Beautiful Madonna of Toruń

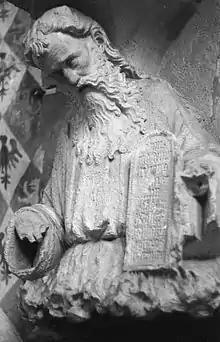
Bust of Moses - the console which is the basis of the figure of the Beautiful Madonna of Toruń

The Beautiful Madonna of Toruń is a fully sculpturally developed on each side figure with a height of 115 cm. Made of limestone, with traces of polychromy on the surface. Mary was depicted at a young age, her face is full of beauty, she has delicate features, high forehead, slightly closed eyes and small lips. Her hair is curly. Her head is covered with a veil with a crown on top. She supports herself on her right leg, while her left leg is slightly bent and a little forward. As a result, the head and body are bent in opposite directions. The body figure is very blurred. The gown and the coat are laid freely, as a result the figure is largely plasticized by means of generous draperies of robes. On the right side, the robes are characterized by quite strong parallel, curved bends, while on the left side, as in the veil, they take the form of decorative festoons with cascading folds. The child is naked and sits on the mother's right arm, its eyes are directed towards the apple, which it touches with its left hand. The artist shaped the body realistically according to the child's age. The thick, curly hair of the Baby is a free personal touch of the artist. There is a strong bond between Mary and young Jesus, emphasized by the tender, gentle gesture of Mary, who gives the Baby the fruit of the apple tree. The infant reciprocates with a similar gesture, touching the apple with his left hand as well as the right hand of the Mother. This relationship of gestures creates a strong accent on the composition based also on the smooth arrangement of the garment folds, Mary's contrasting pose and slightly inclined heads. Diagonal arrangements of both poses, gestures and draperies harmoniously emphasize the dynamics of the sculpture's composition. The base of the figure is an octagonal pedestal.